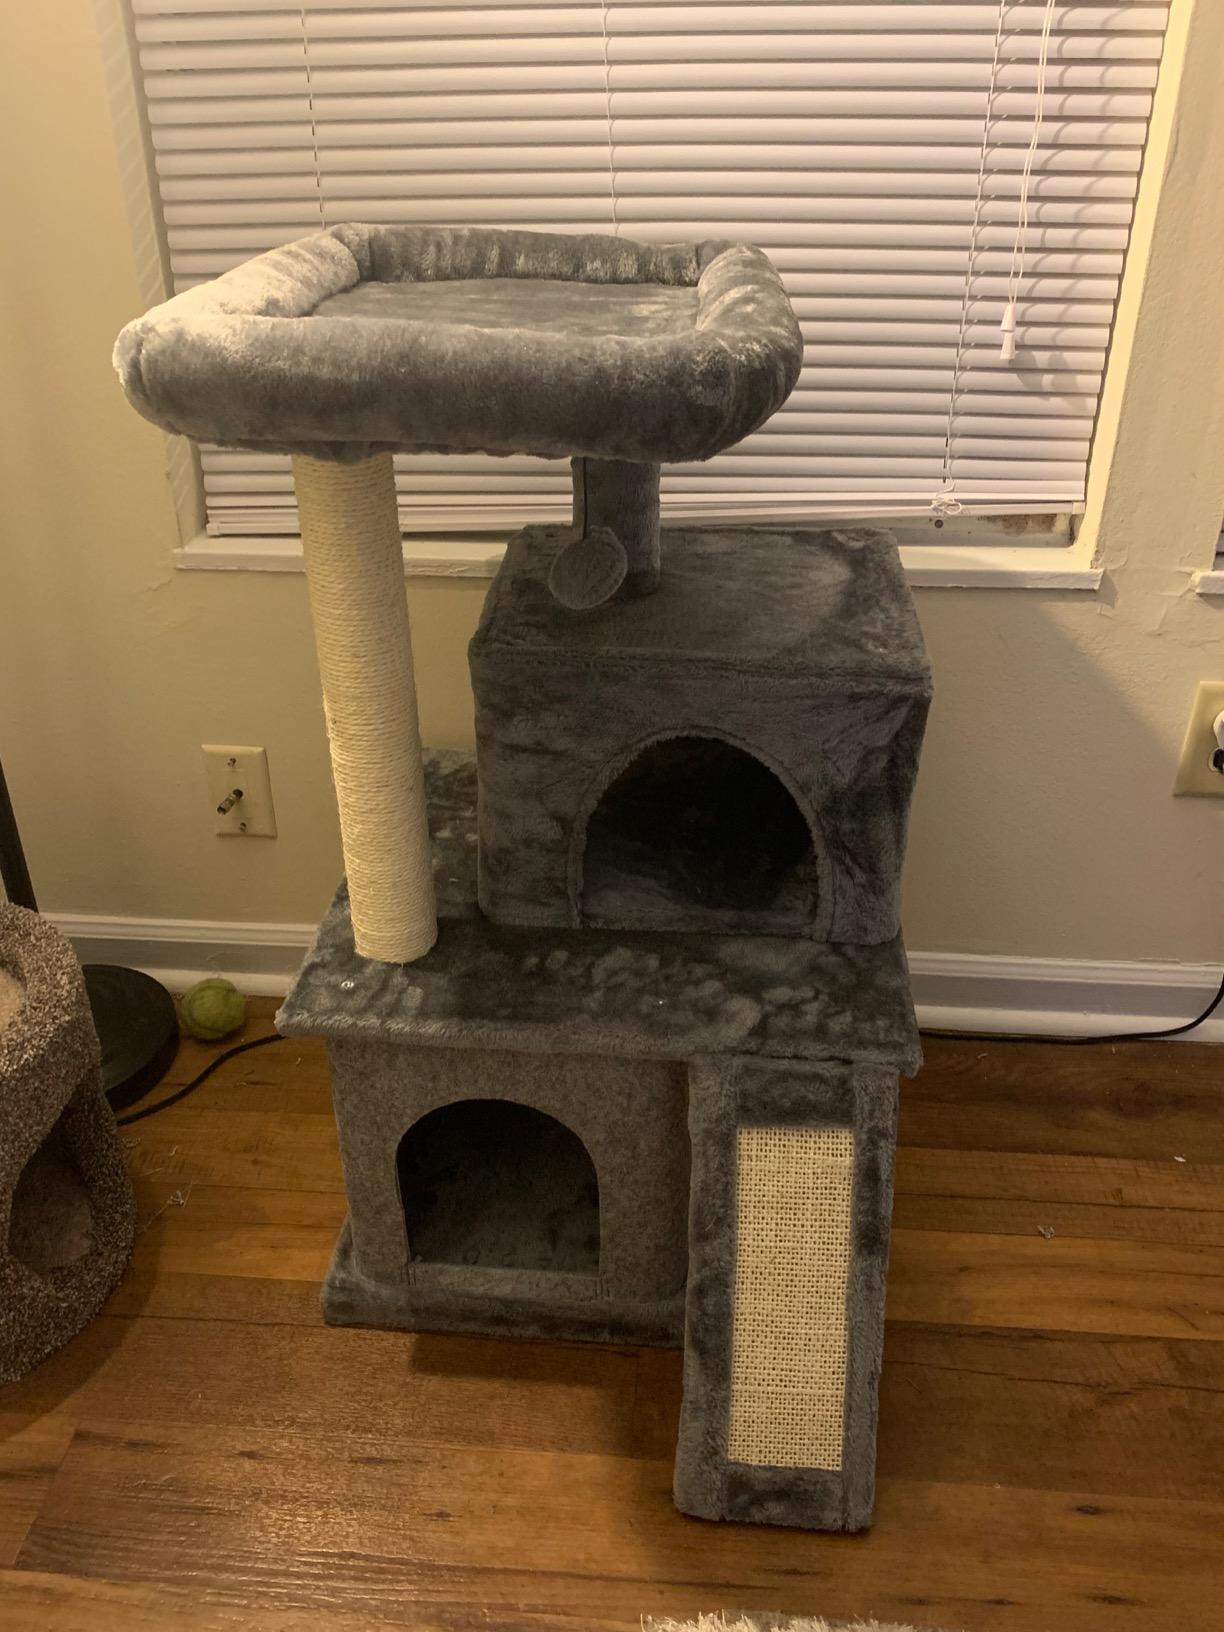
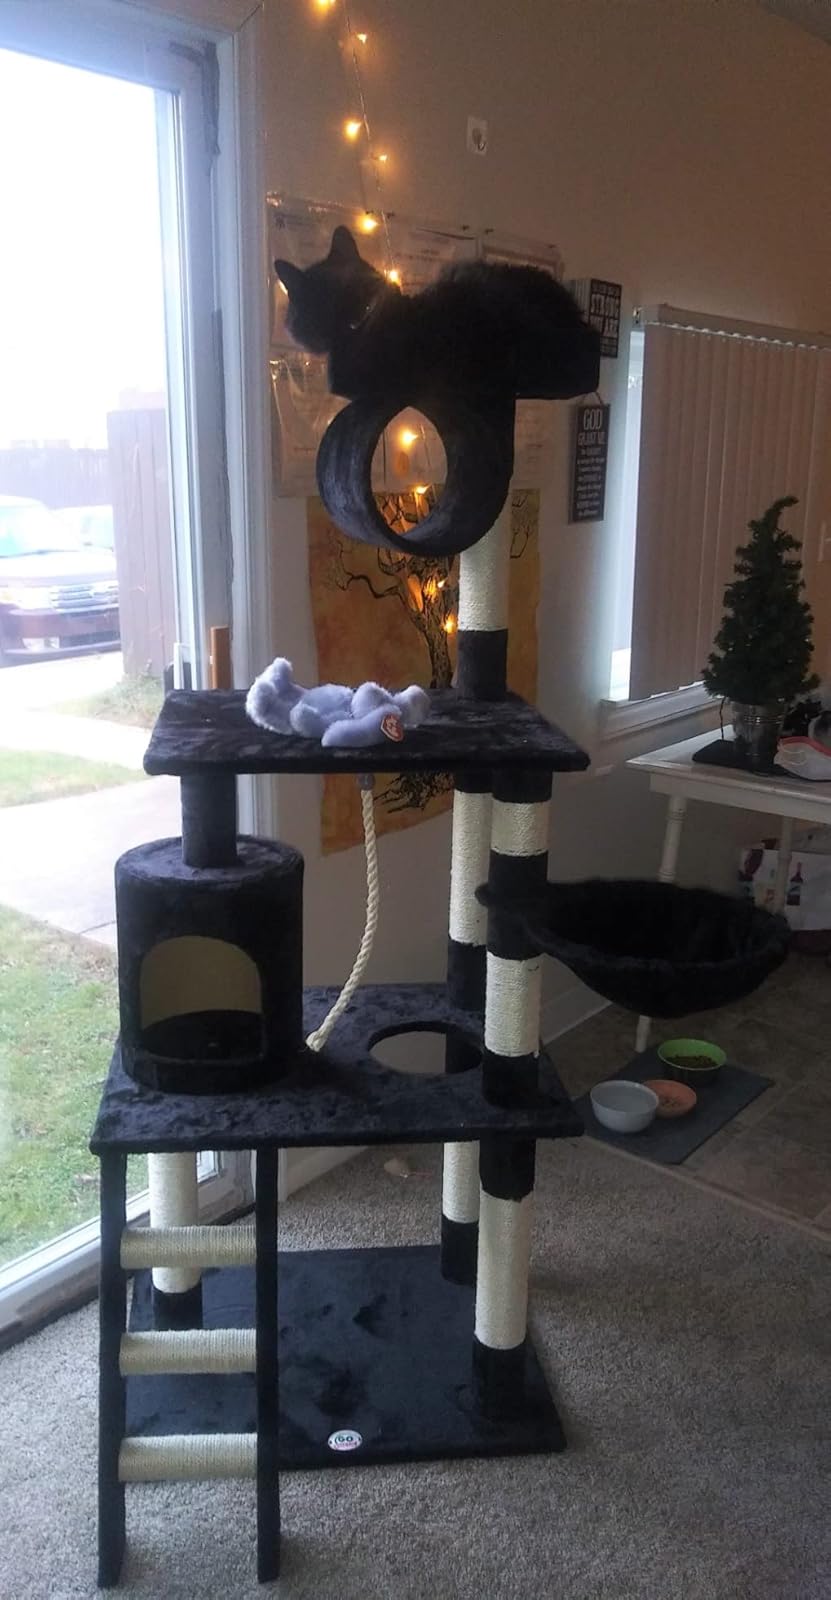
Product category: items_cat tree
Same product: no